Erdene Batkhaan

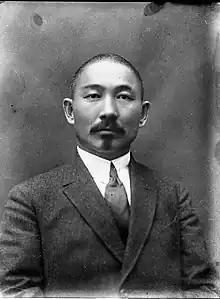

Erdene Batkhaan (born Nikita Fedorovich Batukhanov, ; 1888–1948?) was a Buryat intellectual. He served as the Minister of Education of the Mongolian People's Republic from 1926 to 1930, during which he arranged for Mongolian children to study in Europe. He was exiled to the Soviet Union in 1930, and in 1937 was arrested during the Stalinist Great Purge.